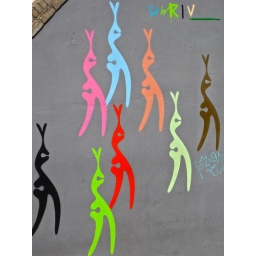
A very odd but also intriguing piece of street art seen on a wall in London.